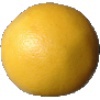
Label: white_grapefruit